International Workers' Day

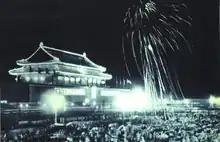
International Workers' Day celebration in Beijing on 1 May 1952

In the United States, a "Labor Day", celebrated on the first Monday in September was given increasing state recognition from 1887, and became an official federal holiday in 1894.